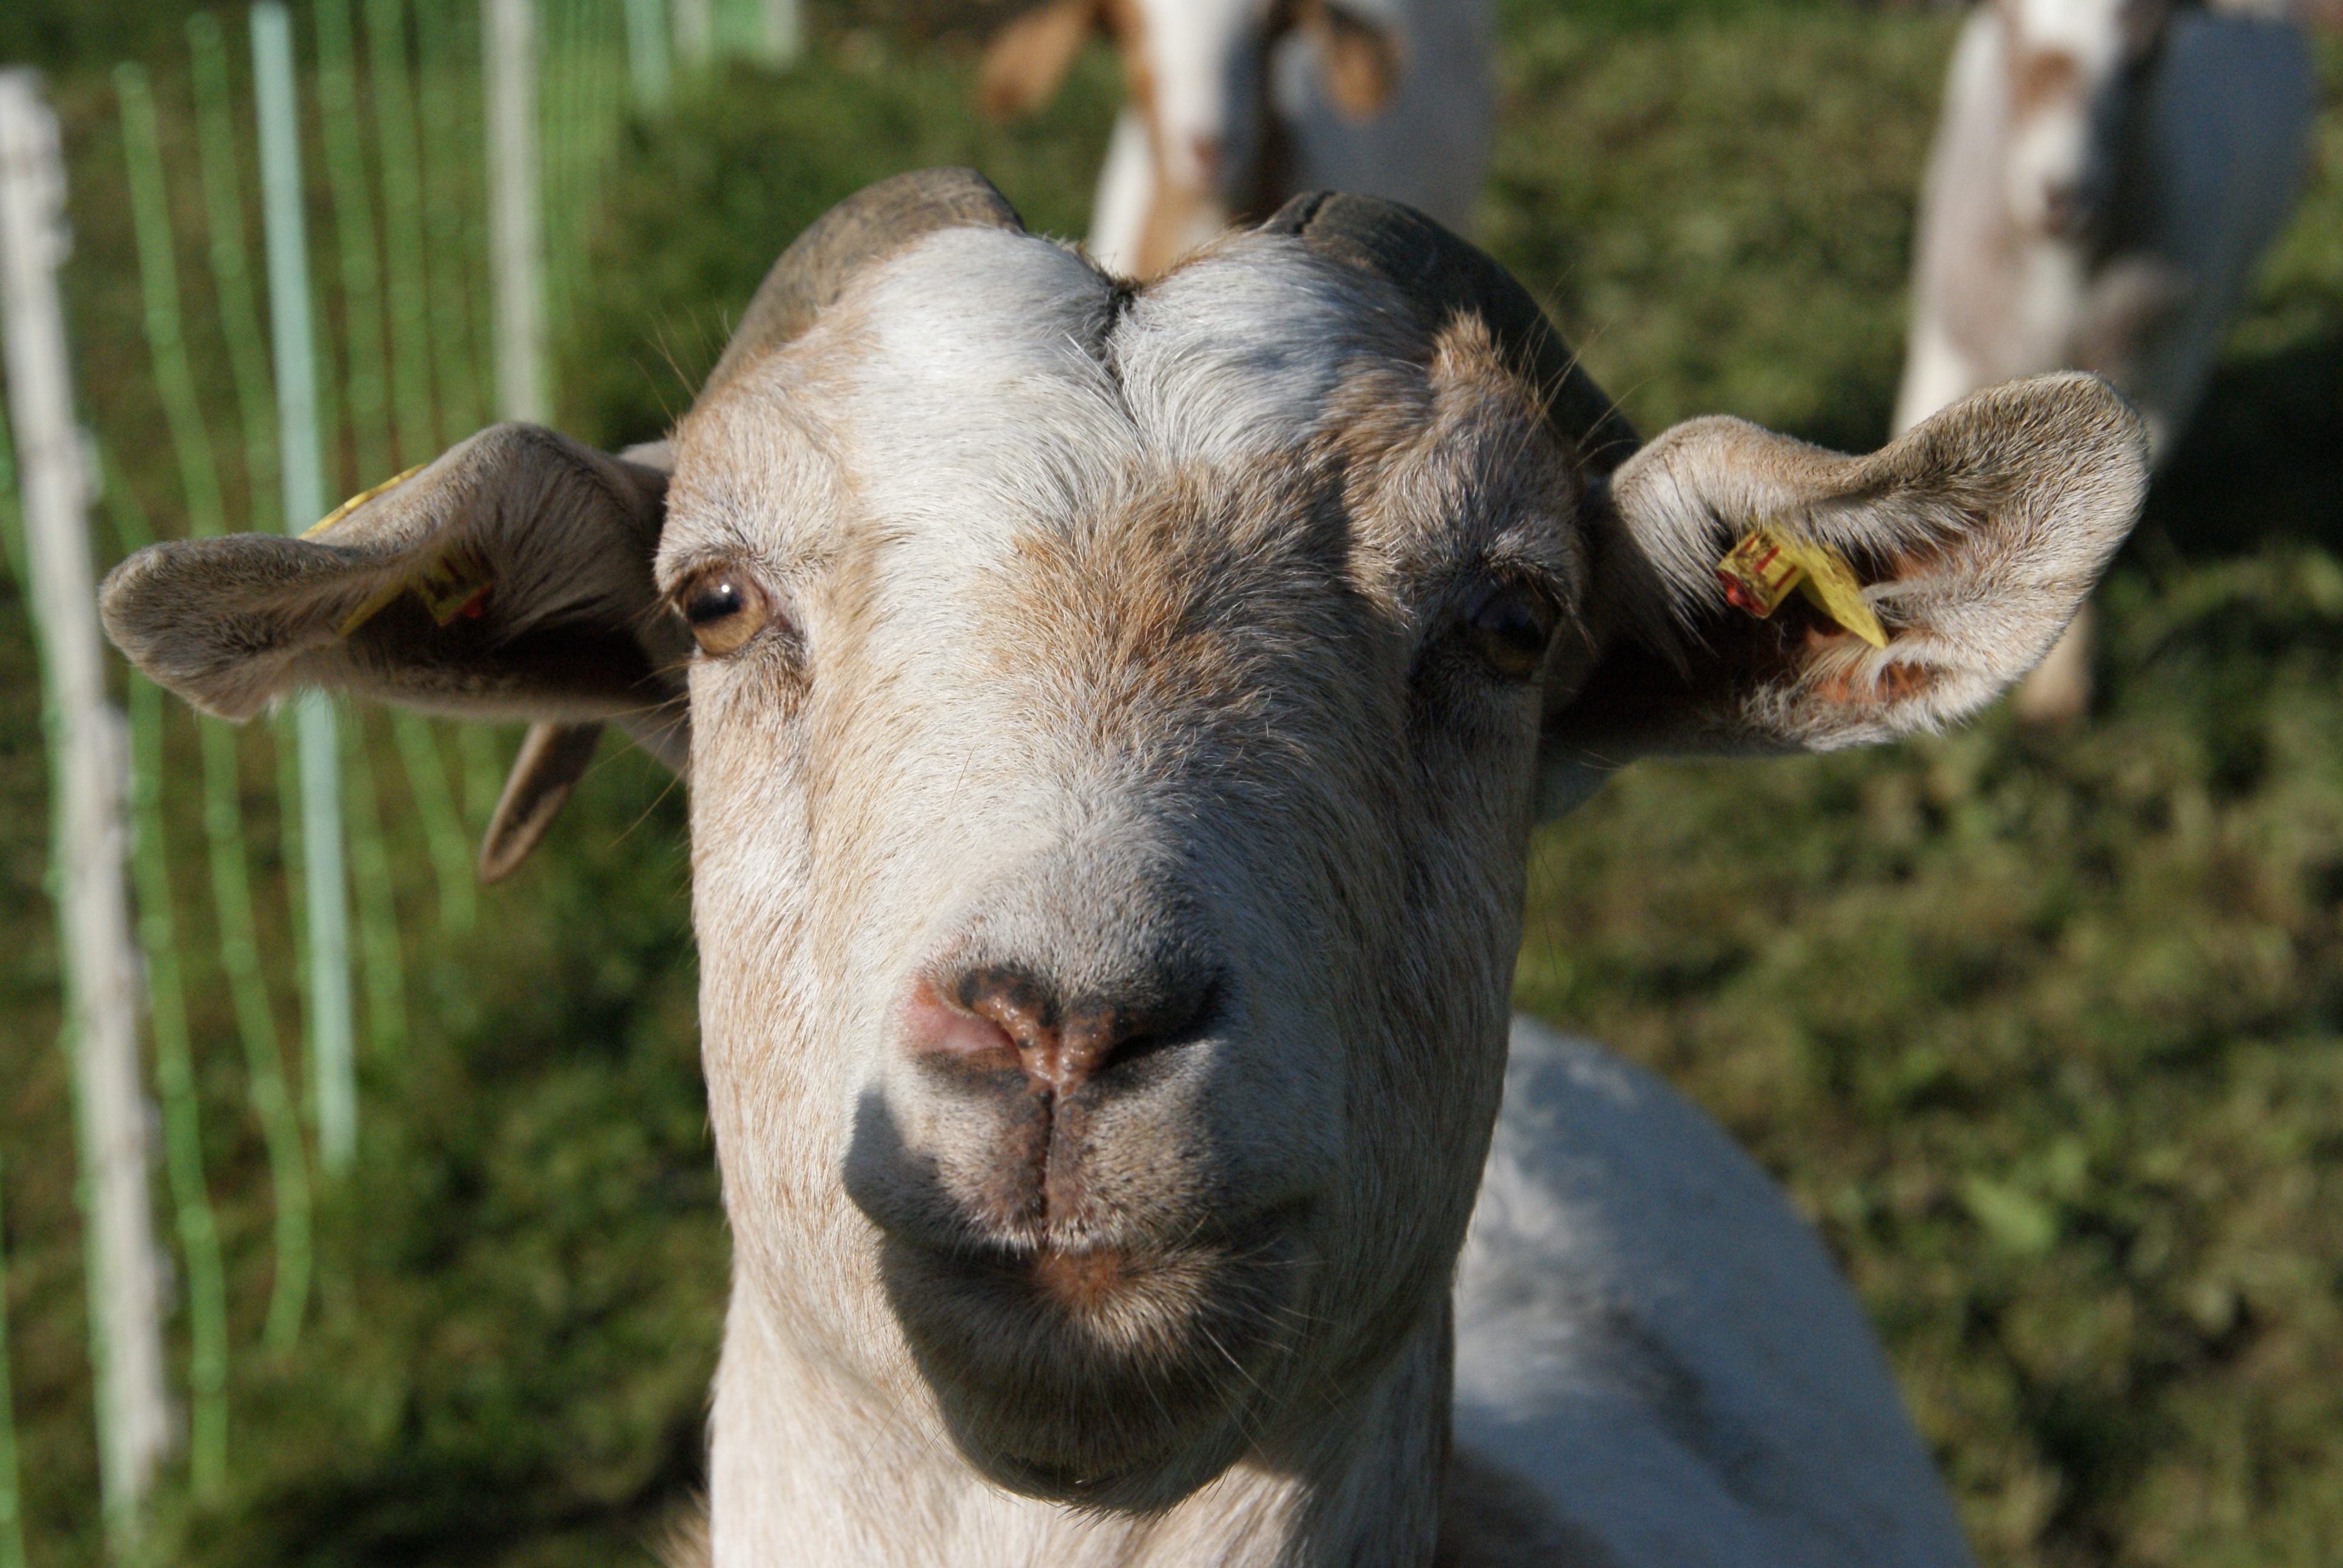
meadow, animal, wildlife, goat, horn, pasture, sheep, mammal, fauna, goats, vertebrate, sheeps, cattle like mammal, cow goat family, allgau